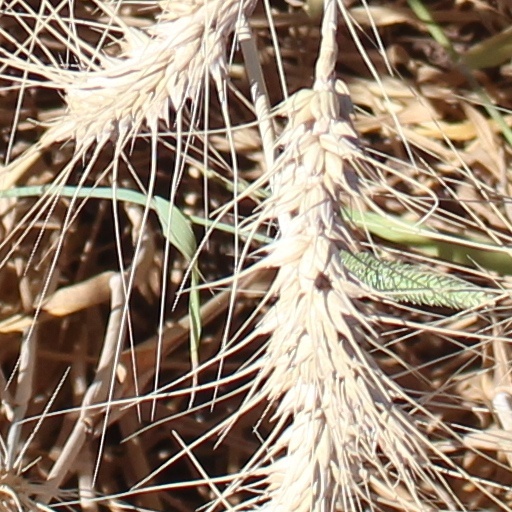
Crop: wheat